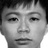
Emotion: neutral